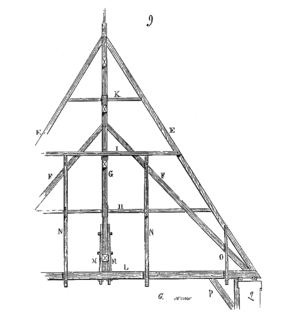
En charpente, le poinçon est une pièce principale faisant partie d'une ferme : c'est la pièce centrale verticale reliant l'entrait et les arbalétriers.